Gloria Jean

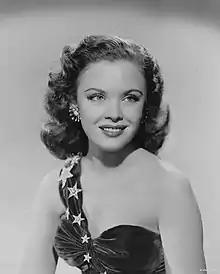
Gloria Jean in 1947

Gloria Jean (born Gloria Jean Schoonover; April 14, 1926 – August 31, 2018) was an American actress and singer who starred or co-starred in 26 feature films from 1939 to 1959, and made numerous radio, television, stage, and nightclub appearances. She may be best remembered for her appearance with W. C. Fields in the film "Never Give a Sucker an Even Break" (1941).